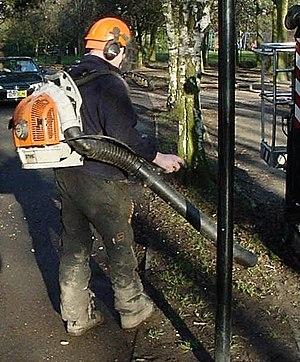
Un souffleur de feuilles est une machine qui projette un flux d'air pour éloigner ou regrouper les feuilles mortes tombées au sol, souvent pour en faire des tas qu'une machine aspirante pourra éventuellement recueillir plus tard. Il fonctionne avec un moteur à deux temps, à quatre temps